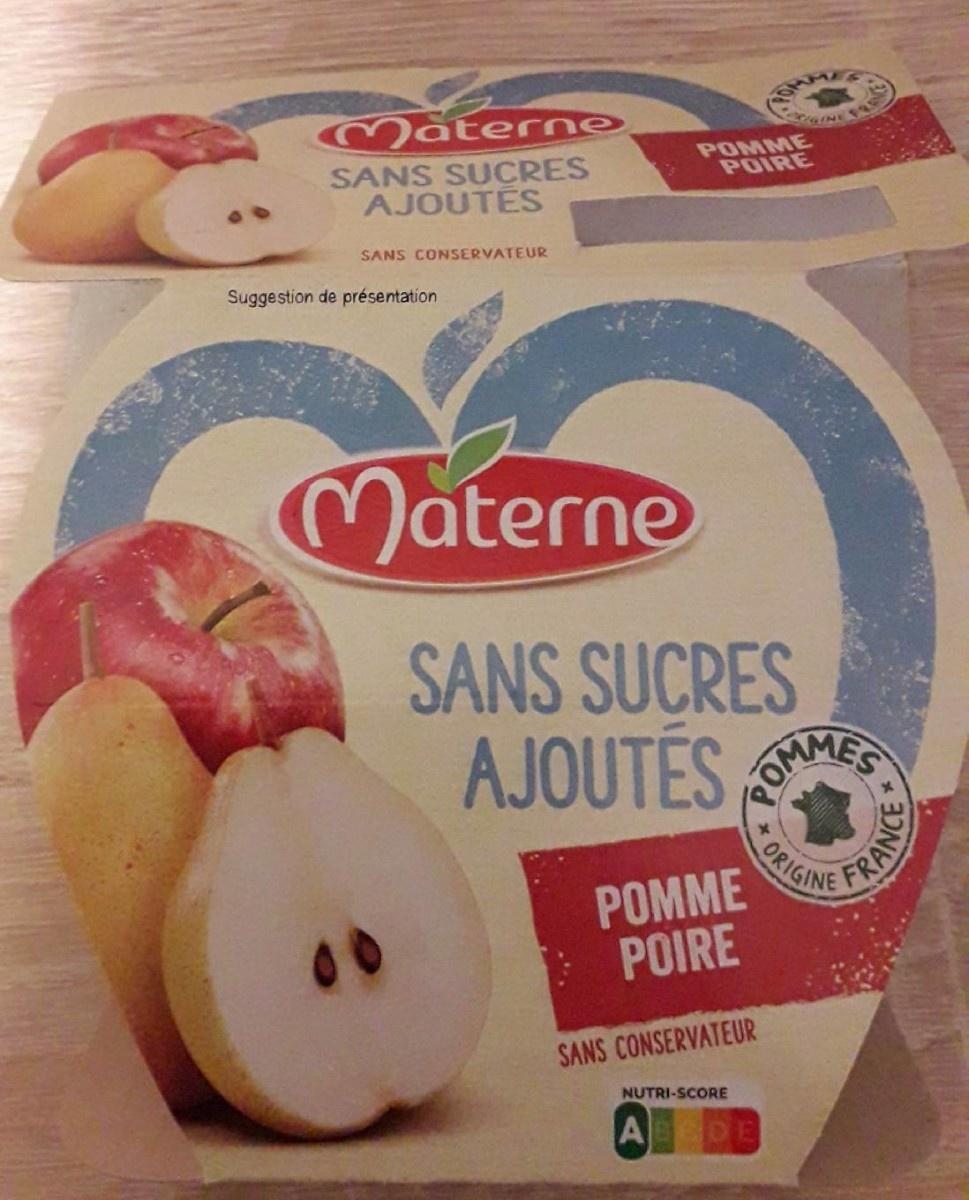
Nutri-Score label: nutriscore-a